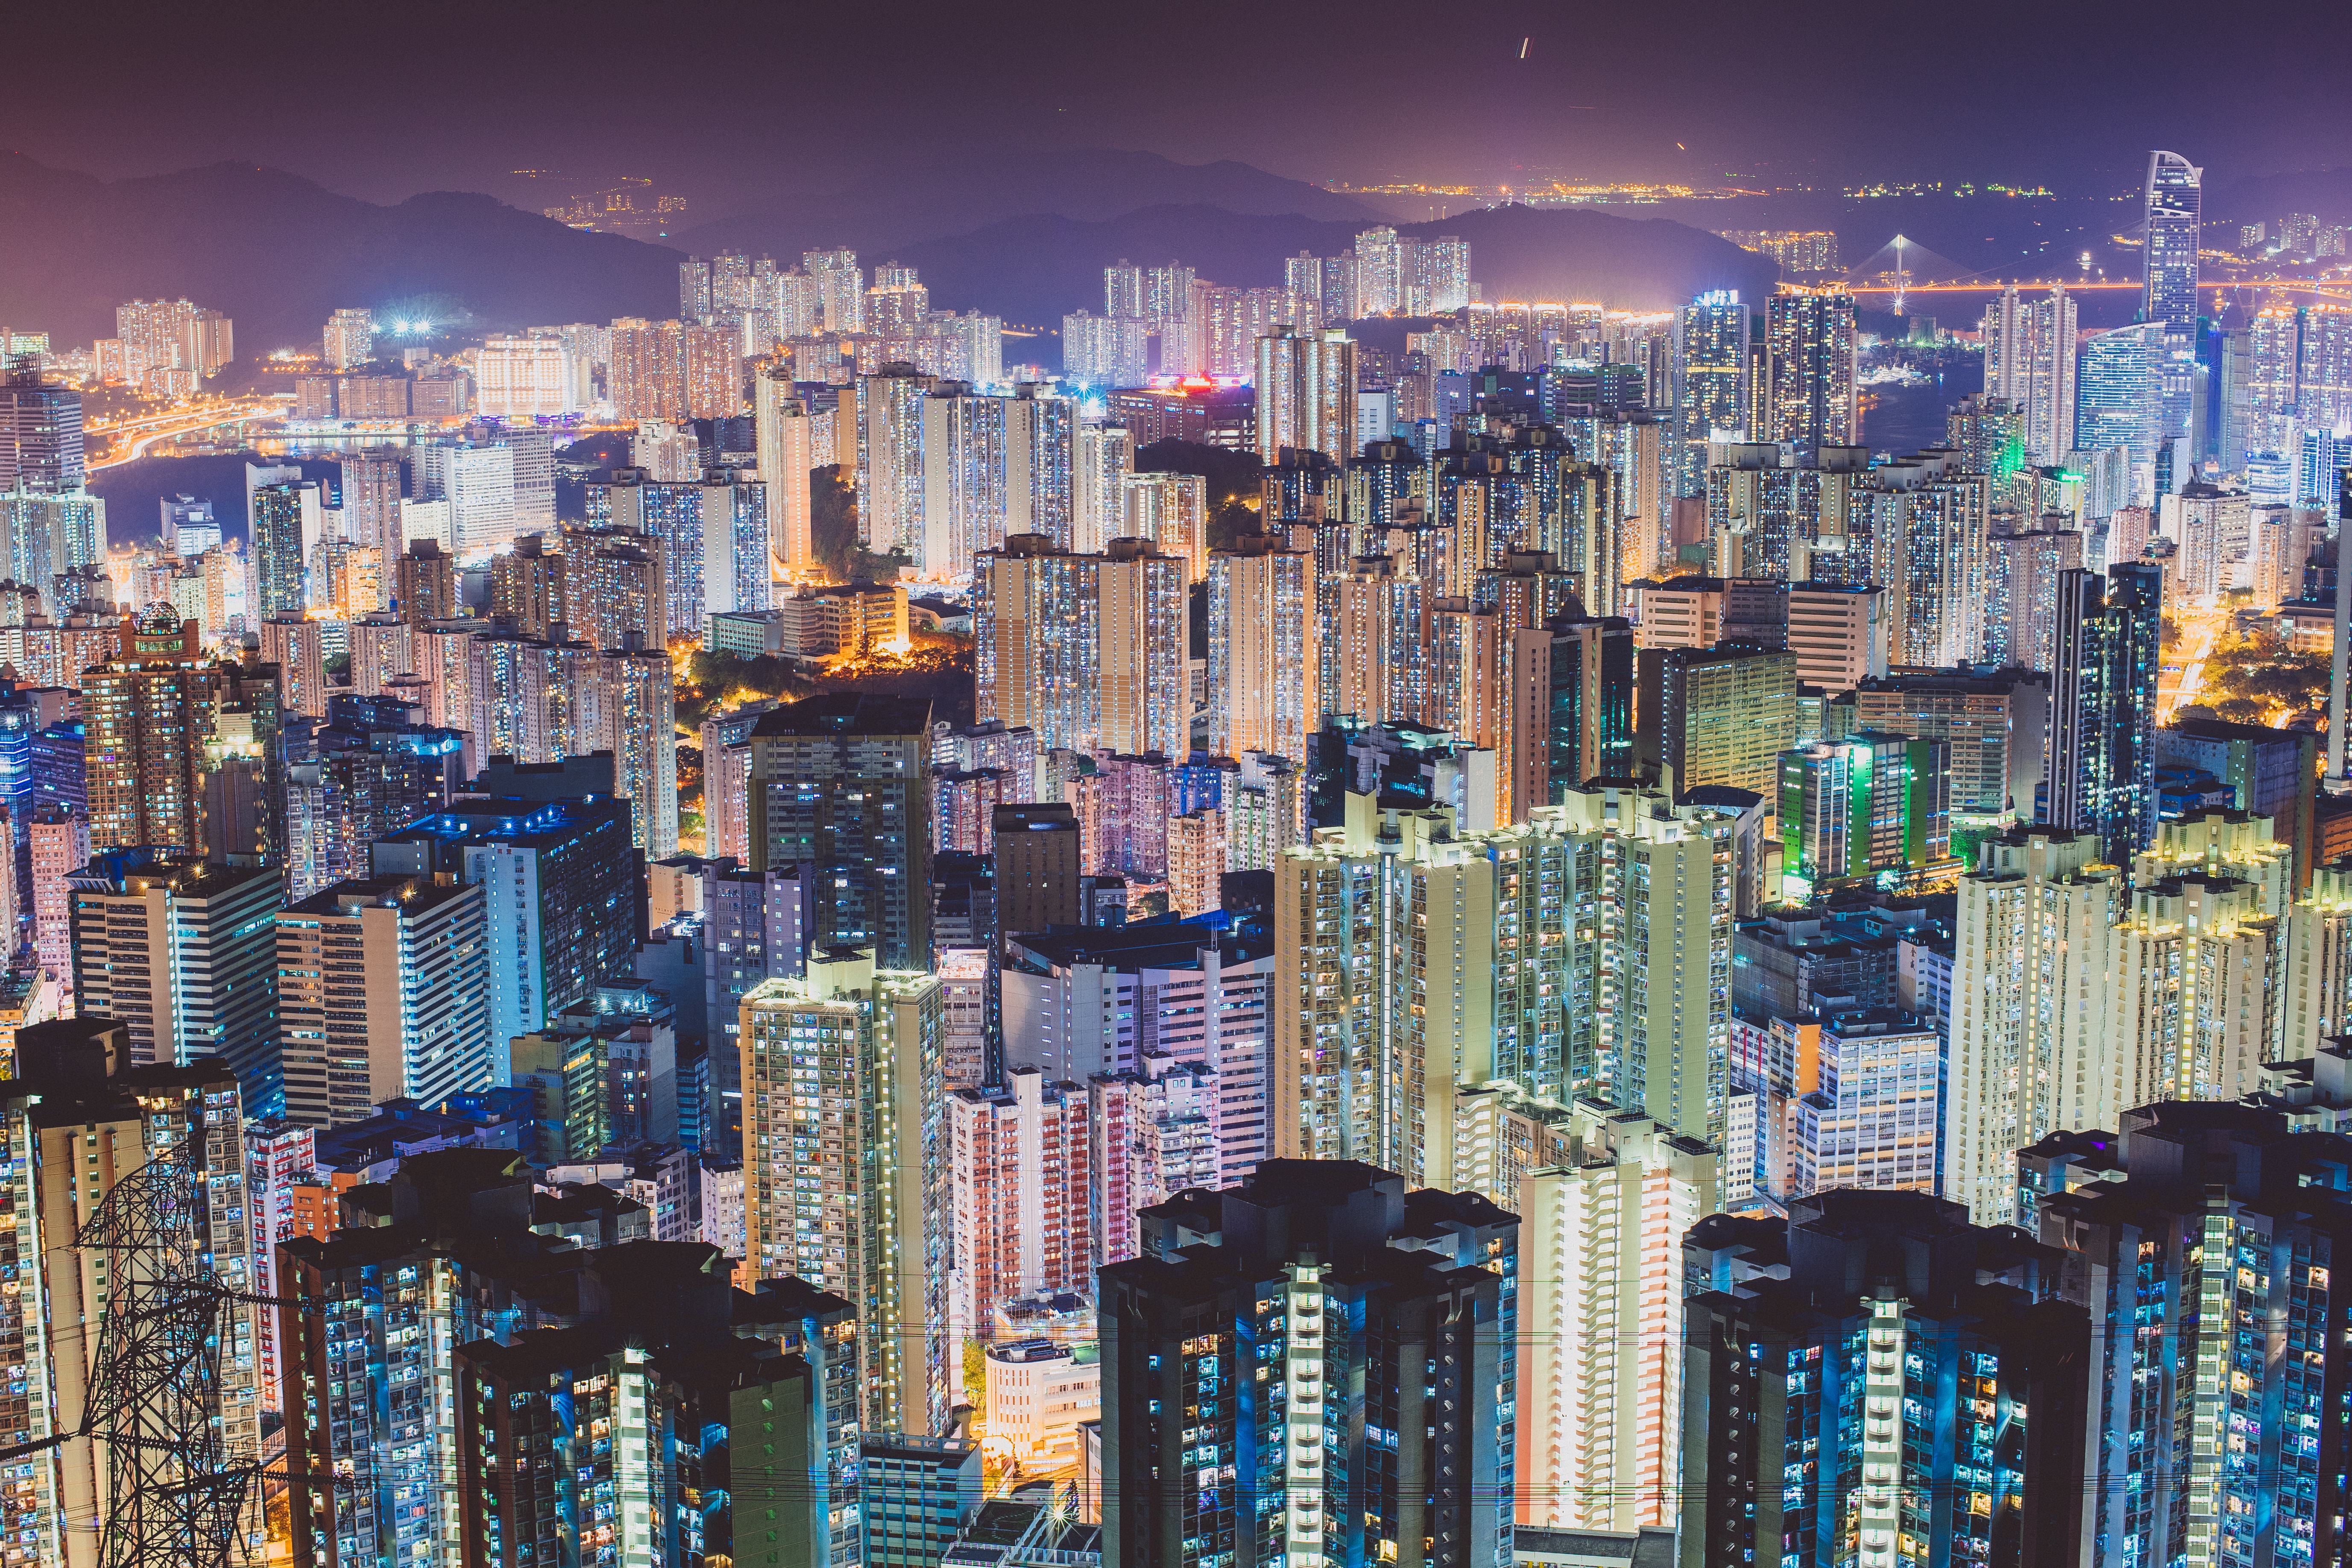
horizon, skyline, night, city, skyscraper, cityscape, downtown, tower block, metropolis, neighbourhood, aerial photography, urban area, residential area, geographical feature, human settlement, metropolitan area